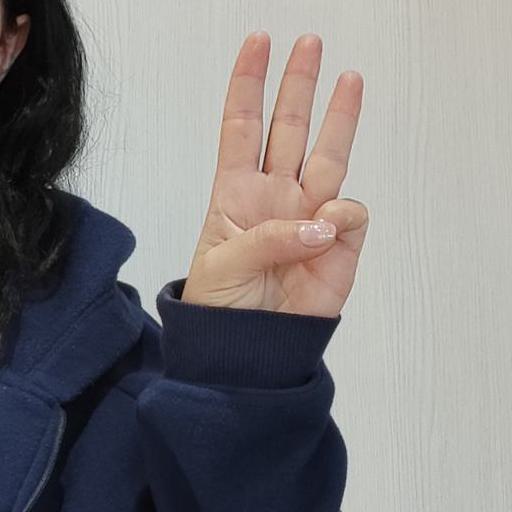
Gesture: three